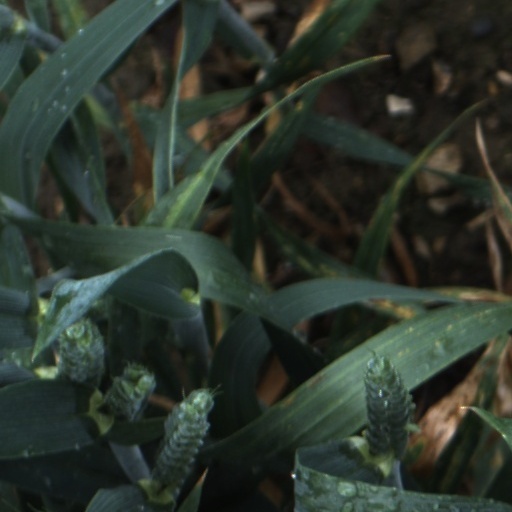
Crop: wheat